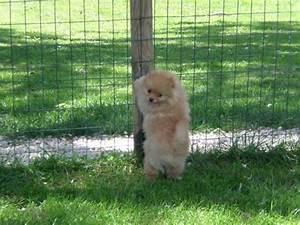
dog